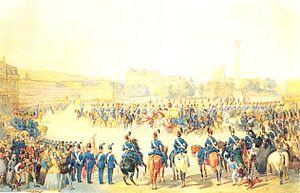
30 avril, Trieste : départ de l’expédition du Novara pour un voyage scientifique autour du monde.